Professor Xavier and the X-Men

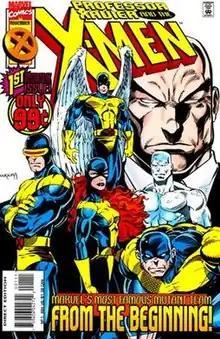
Cover to "Professor Xavier and the X-Men" #1. Art by Jan Duursema.

Professor Xavier and the X-Men is an American comic book series featuring the X-Men published by Marvel Comics for 18 issues from November 1995 to April 1997.